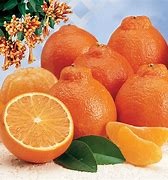
Label: mandarine